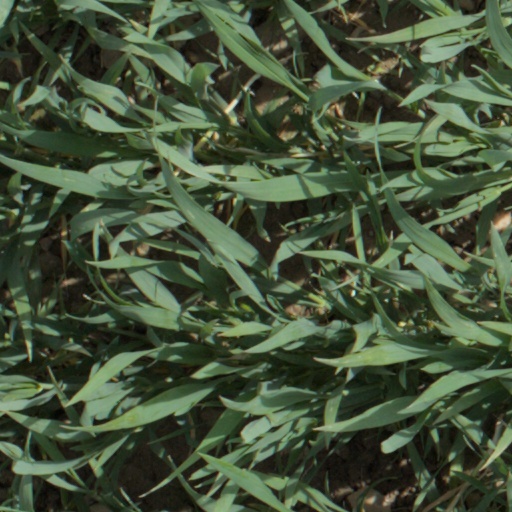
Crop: wheat